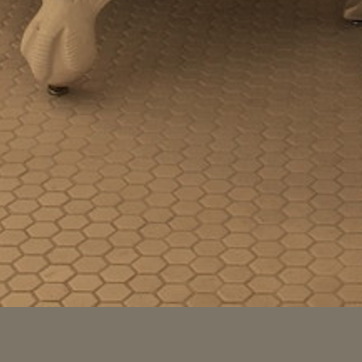
Material: tile